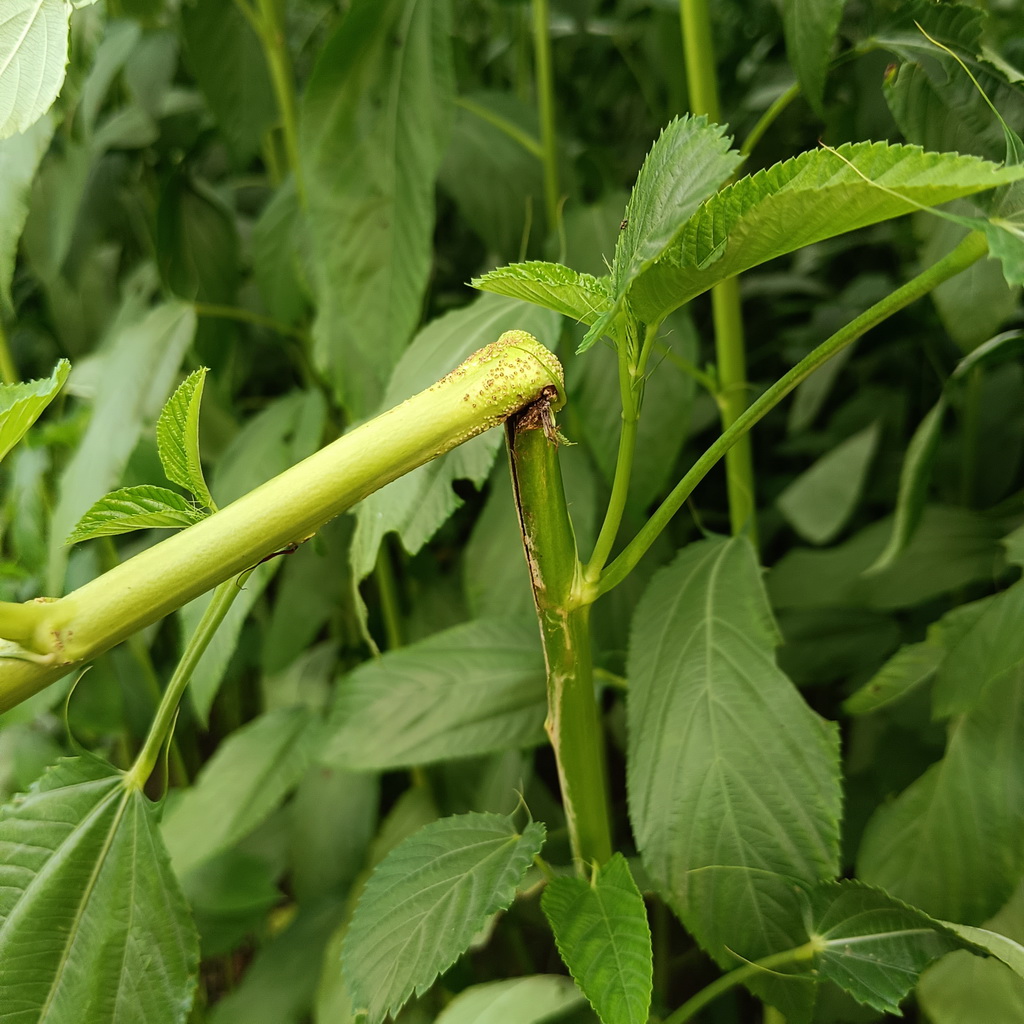
Label: Stem Soft Rot